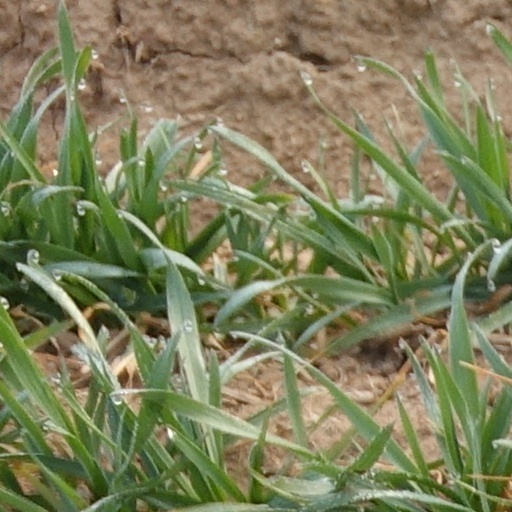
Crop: wheat